Destination spa

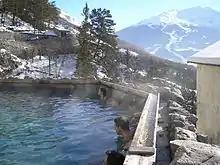
Destination spa in Bormio, Italy

A destination spa or health resort is a resort centered on a spa, such as a mineral spa. Historically, many such spas were developed at the location of natural hot springs or mineral springs. In the era before modern biochemistry and pharmacotherapy, "taking the waters" was often believed to have great medicinal powers. Even without such mystic powers, the stress relief and health education of spas also often has some degree of positive effect on health. Destination spas offer day spa facilities, but what sets them apart is that they also offer hotel facilities so that people can stay multiple nights.